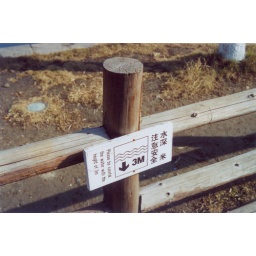
cute sign in Wuzhen.